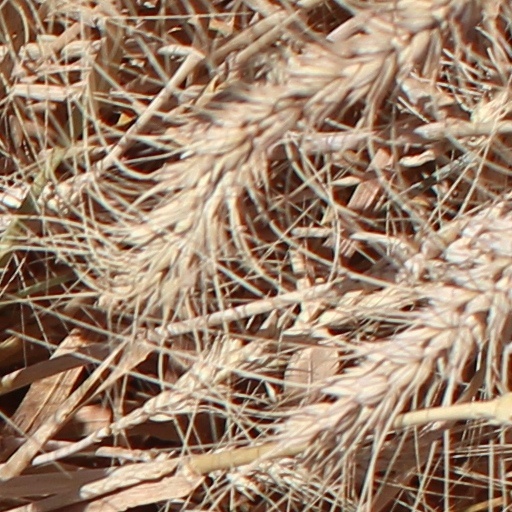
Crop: wheat